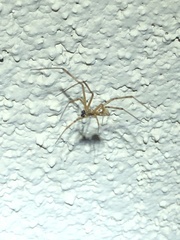
Species: Lactrodectus_hesperus